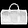
Label: Bag